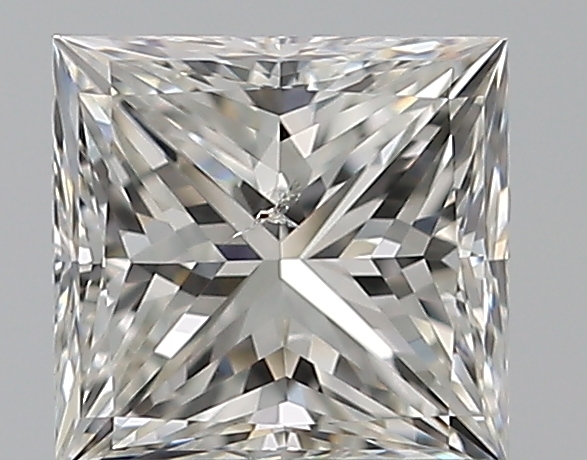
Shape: princess
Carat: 1
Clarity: SI2
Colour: H
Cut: GD
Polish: EX
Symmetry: VG
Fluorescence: F
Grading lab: GIA
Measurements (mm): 5.45 x 5.25 x 4.11